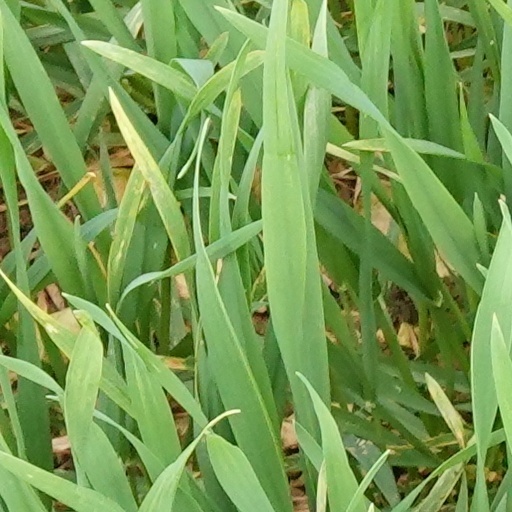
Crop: wheat